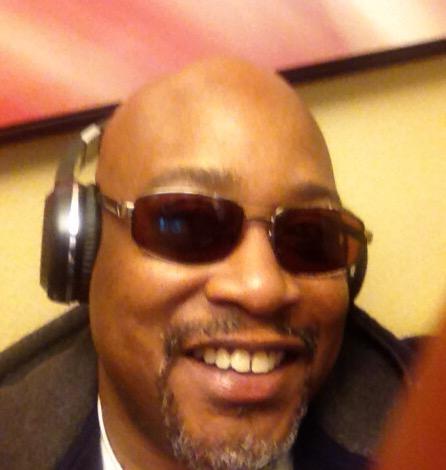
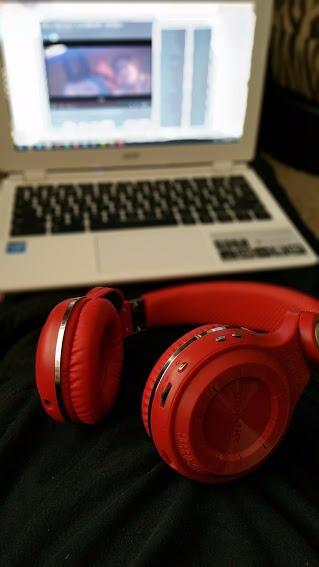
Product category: headphones
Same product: no